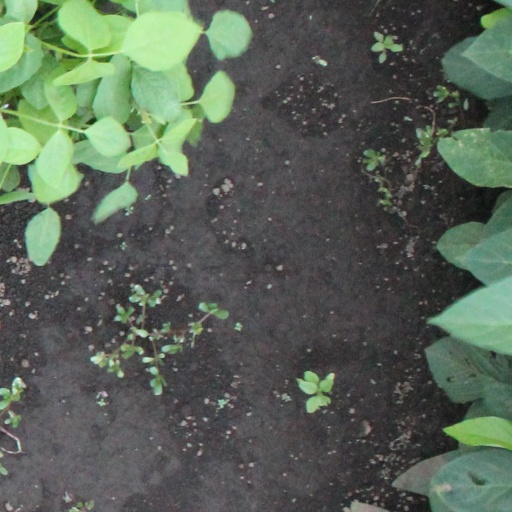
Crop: soybean